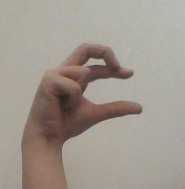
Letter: thal